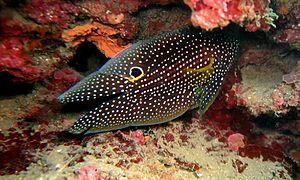
Calloplesiops altivelis, communément nommé Poisson-comète à grandes nageoires, est une espèce de poissons marins démersale de la famille des Plesiopidae.
En biologie, un ocelle est une tache arrondie qui sert de leurre ou de moyen d'intimidation sur la peau, les ailes, les plumes d'animaux. On en trouve chez les poissons, les oiseaux, les reptiles et les insectes, papillons notamment. Chez les félins, les ocelles, également appelés rosettes, servent de camouflage.